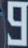
Number: 9